Danish attacks on Norman England

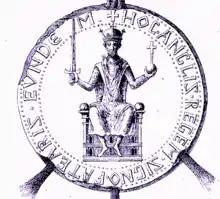
The seal of William the Conqueror

In January 1069 rebellion broke out in Northumbria when its newly-appointed earl, Robert de Comines, and a party of several hundred of his followers, were ambushed and killed. Another appeal for help was sent out to Sweyn by the Northumbrians, while William dispatched Æthelsige, abbot of St Augustine's, Canterbury, to Denmark to dissuade Sweyn from stepping in. English exiles at the Scottish court returned to England to join the rebels, but William quickly took his forces north and defeated them at York before returning to the south of England.